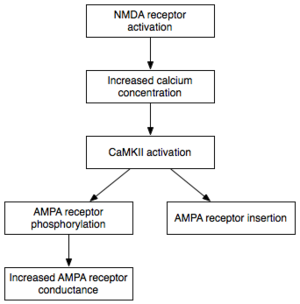
En neurosciences, la potentialisation à long terme est un renforcement persistant des synapses basé sur les derniers patrons d'activité.